Fountain

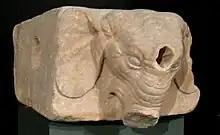
Hellenistic fountain head from the Pergamon museum

Greek fountains were made of stone or marble, with water flowing through bronze pipes and emerging from the mouth of a sculpted mask that represented the head of a lion or the muzzle of an animal. Most Greek fountains flowed by simple gravity, but they also discovered how to use principle of a siphon to make water spout, as seen in pictures on Greek vases.